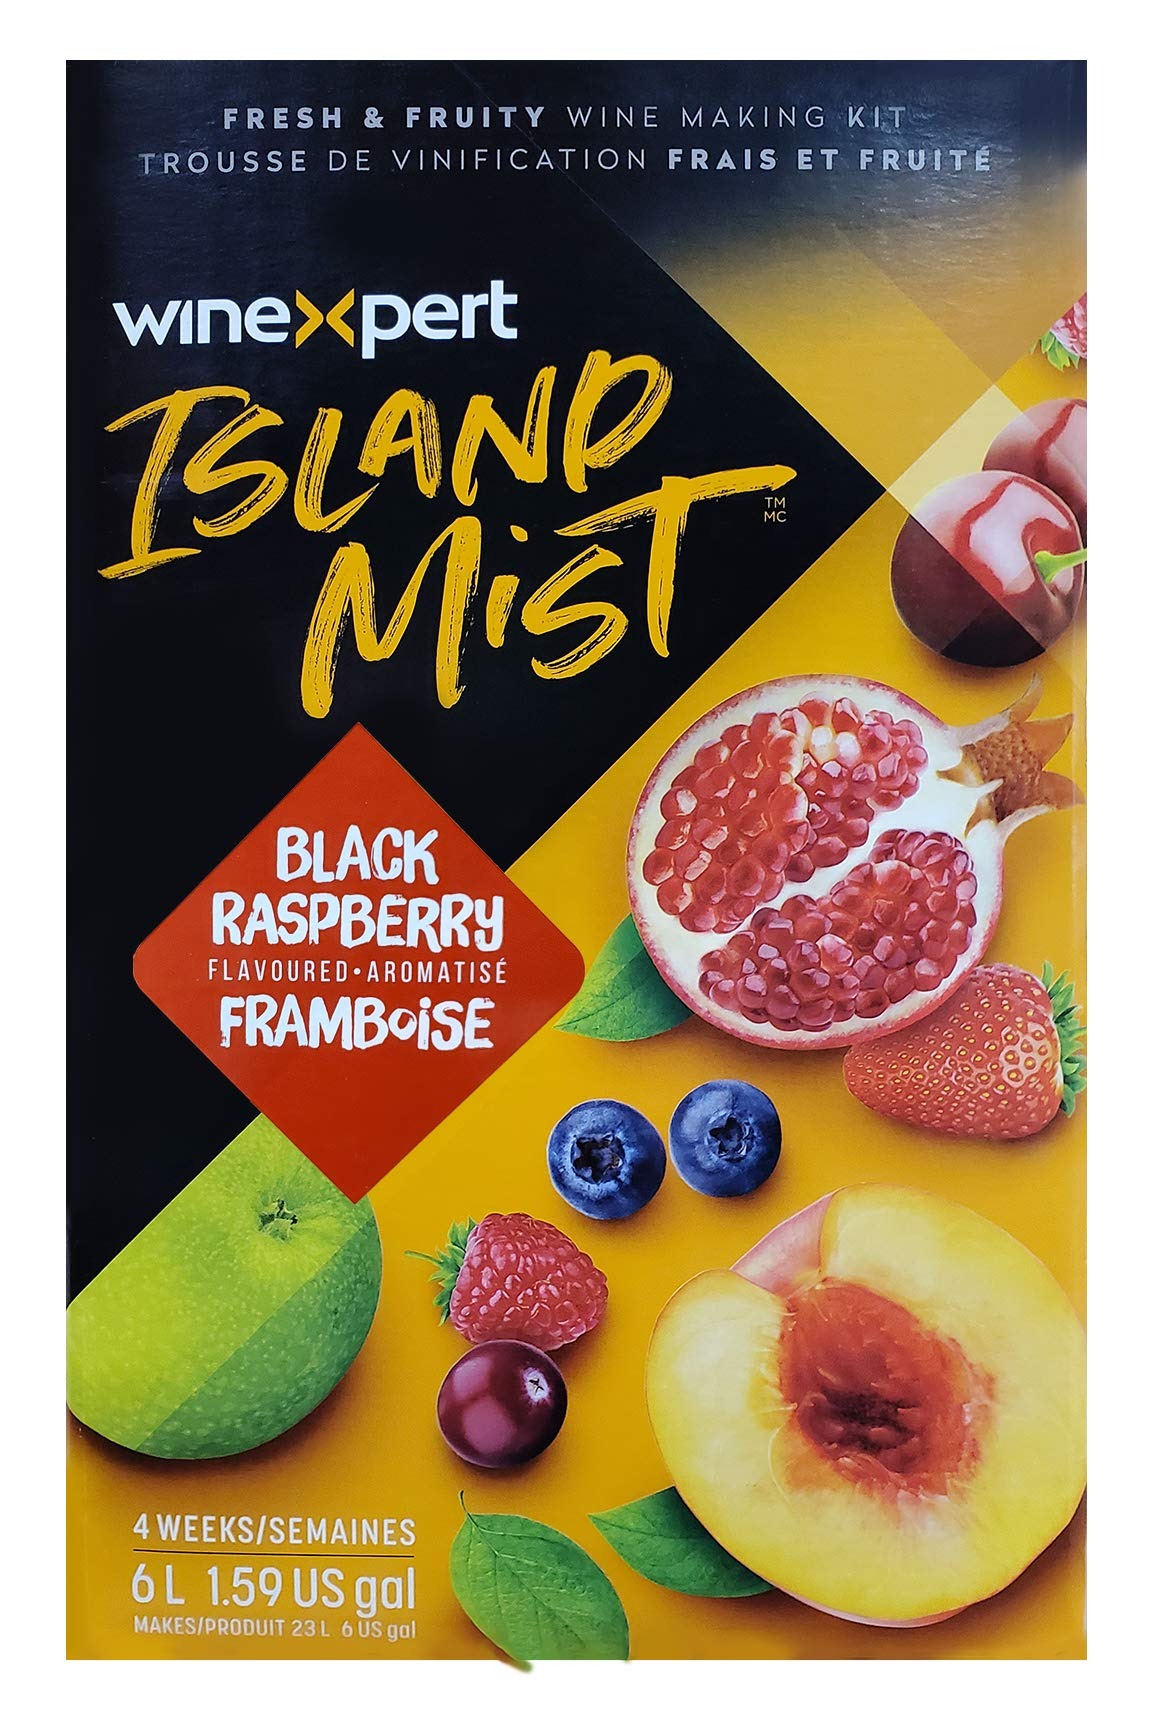
Item Name: Island Mist Black Raspberry Merlot Wine Kit by Winexpert by Southern Homebrew
Bullet Point 1: Makes 6 gallons
Bullet Point 2: Sweet wine packed with fruit flavors
Bullet Point 3: Ready to bottle in 4 weeks
Product Description: Island Mist Premium Fruit Flavored Wine Kits are a combination of natural fruit flavoring and concentrate which produce a light alcohol (6.5%) drink that is lighter and more fruity than table wines. These kits contain 7.5 liters of juice packaged in an aseptic, nitrogen purged juice bag and makes six gallons. The kits include an F-pack flavor package. The kit listed is the WINE KIT ONLY. Each wine kit contains the concentrate and juice plus they contain all of the necessary ingredients to make the specified amount of wine. The ingredients include yeast, bentonite, potassium metabisulfite, potassium sorbate and a fining agent. Some kits may also contain oak, ederberries, currants, other ingredients specific to the wine kit and/or a flavoring pack.
Value: 1.0
Unit: Count

Price: 71.95